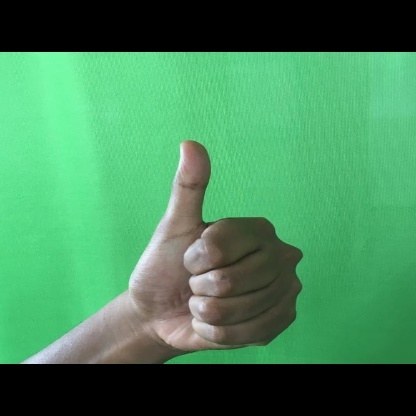
Mudra: Sikharam